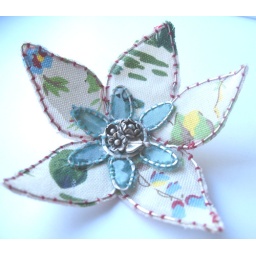
pretty as a red heiffer in a flower bed brooch